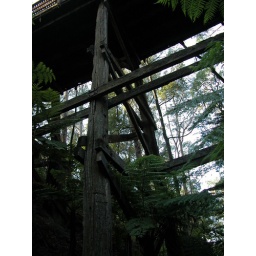
Timber road bridge over a railway line cutting, constructed c1892 as part of the Warragul to Noojee railway.